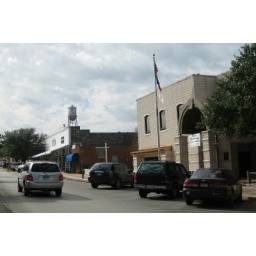
Looking west on Main Street in downtown Round Rock, TX. I like seeing the water tower rising above the buildings.